Narendra Kumar (mountaineer)

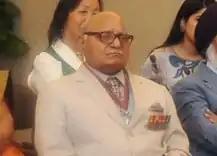
Narendra Kumar at 2015 Event

Colonel Narendra Kumar, (8 December 1933 – 31 December 2020) was an Indian soldier and mountaineer. He is known for his expeditions across various mountain ranges such as the Himalayas and Karakorams, and respective subranges such as the Pir Panjals and Saltoro Mountains. His reconnaissance efforts on the Siachen glacier were key to the Indian Army's reclamation of the forward posts of the glacier in Operation Meghdoot in 1984. He was the deputy leader of the first successful Indian Mount Everest expedition in 1965.